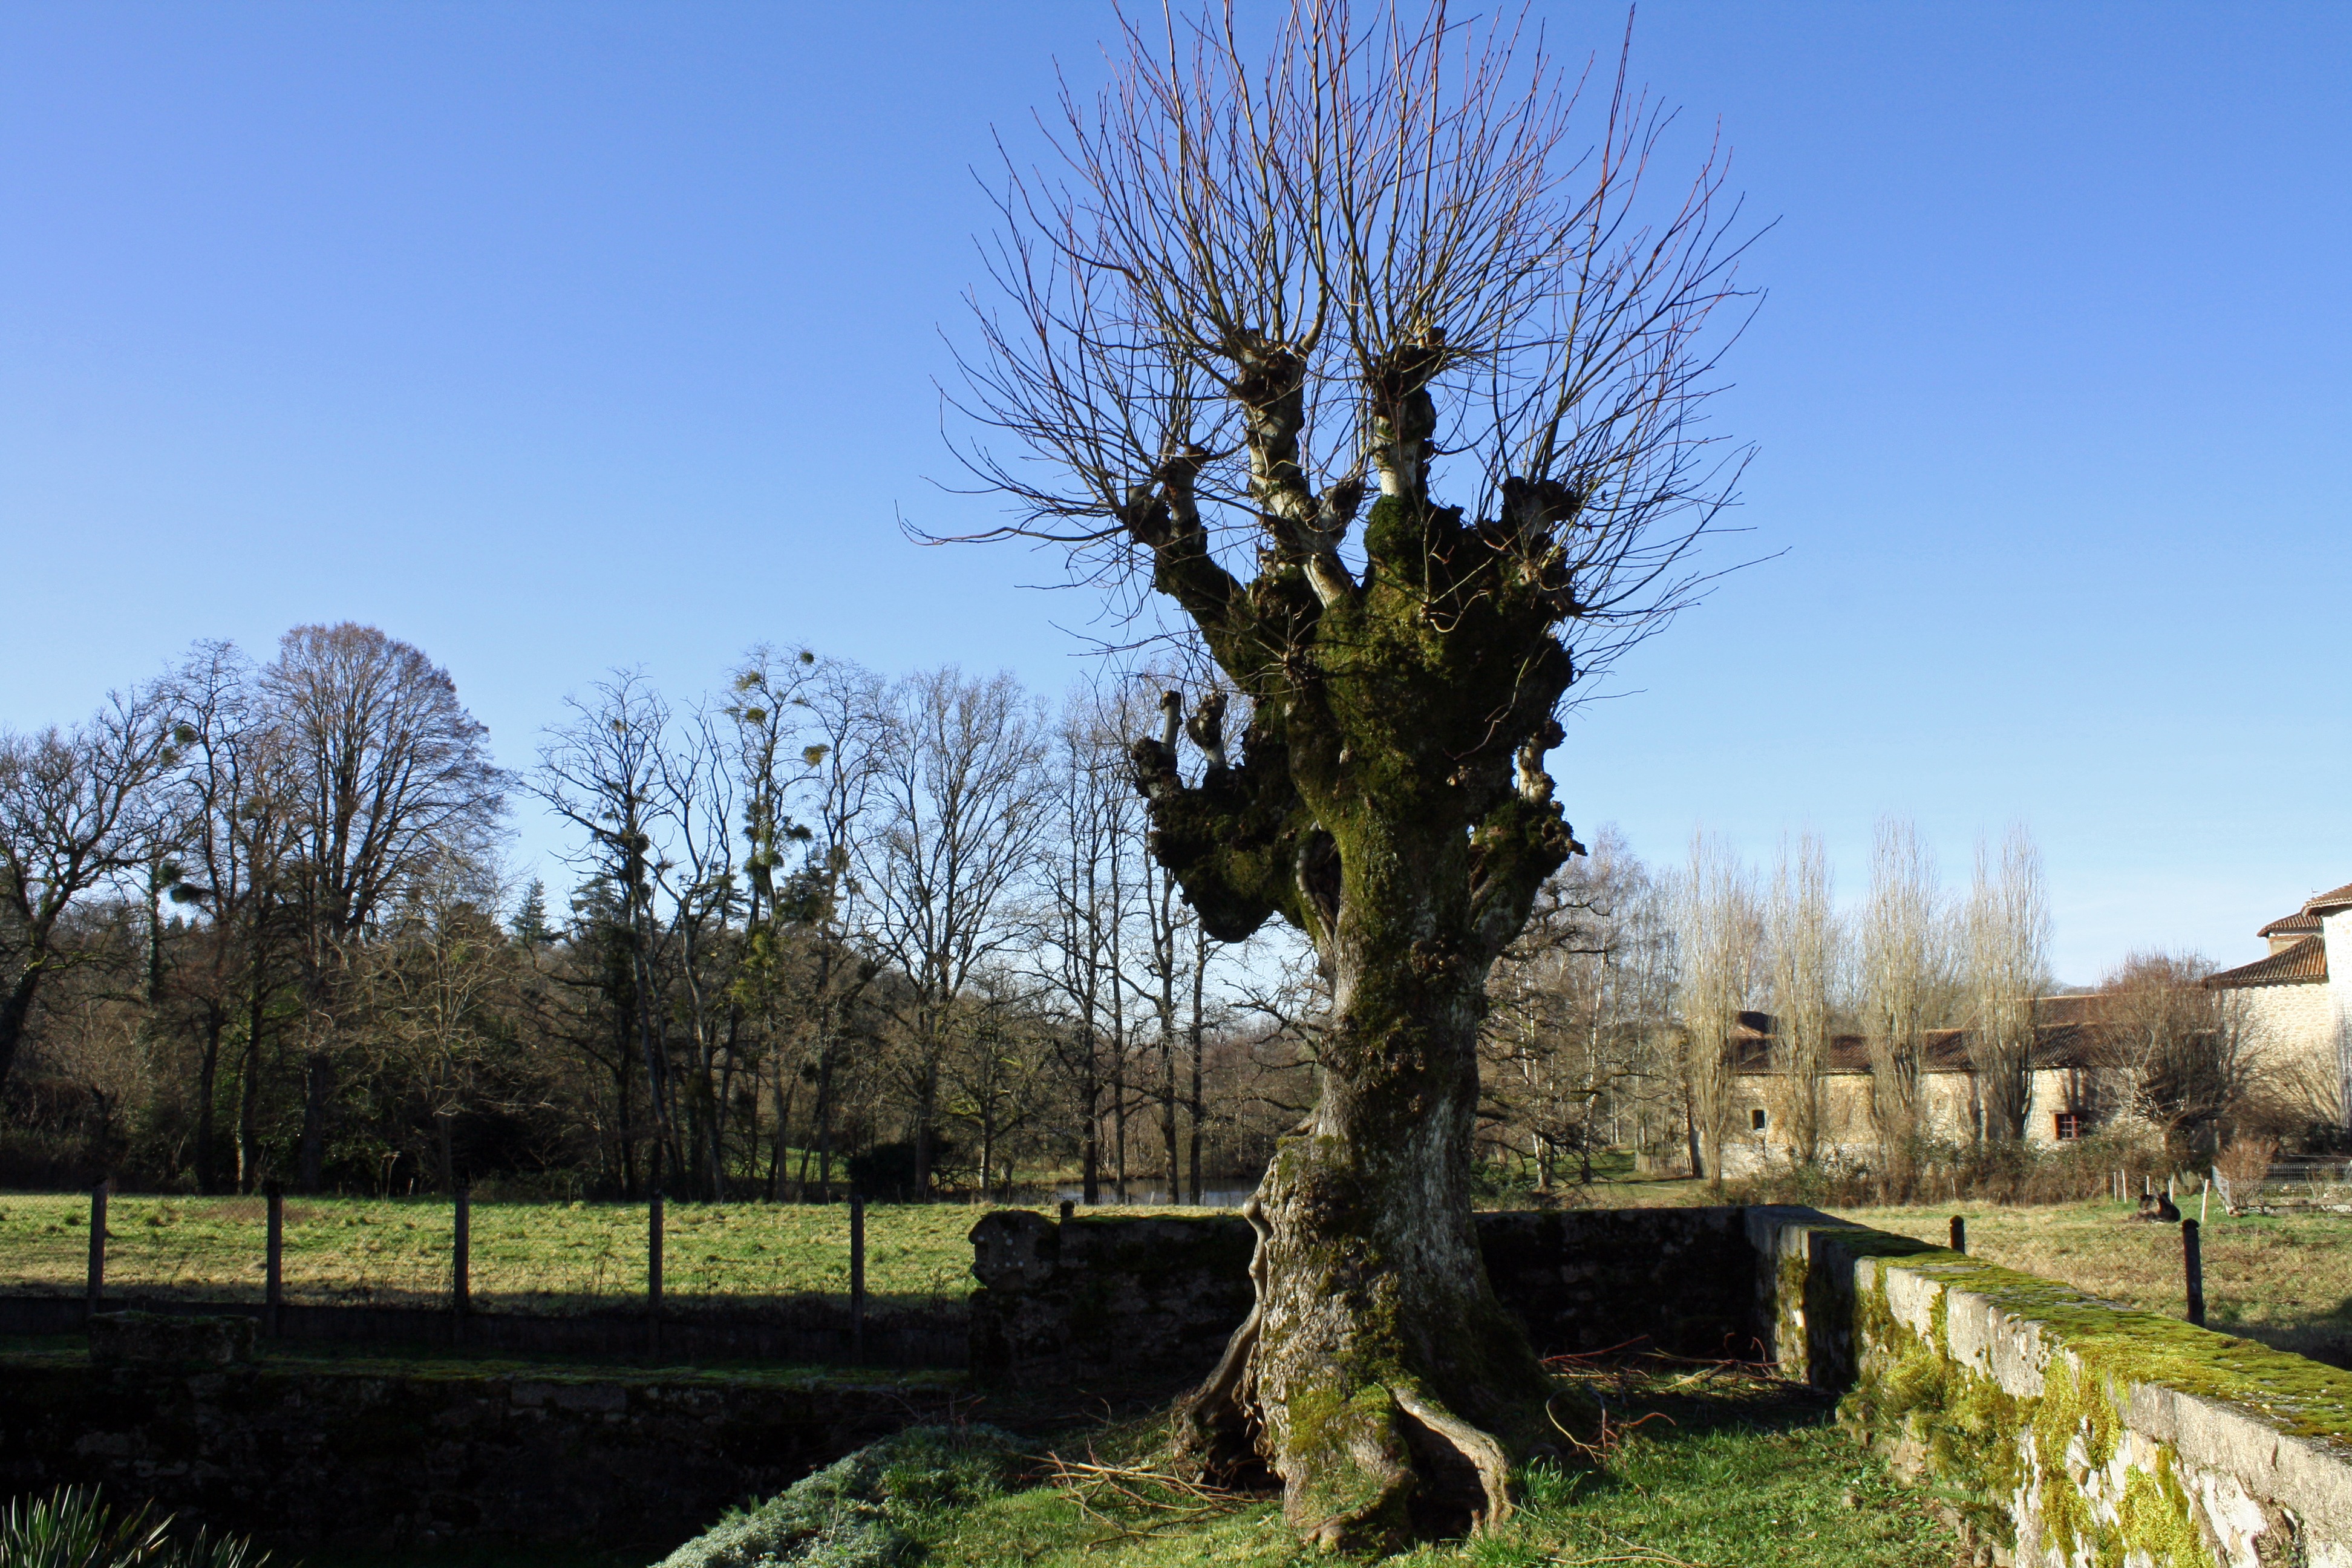
tree, nature, plant, flower, trunk, environment, agriculture, leaves, outdoors, shrub, branches, ecosystem, organic, rural area, winter tree, ancient tree, woody plant, land plant, gnarled tree, leafless tree, ugly tree